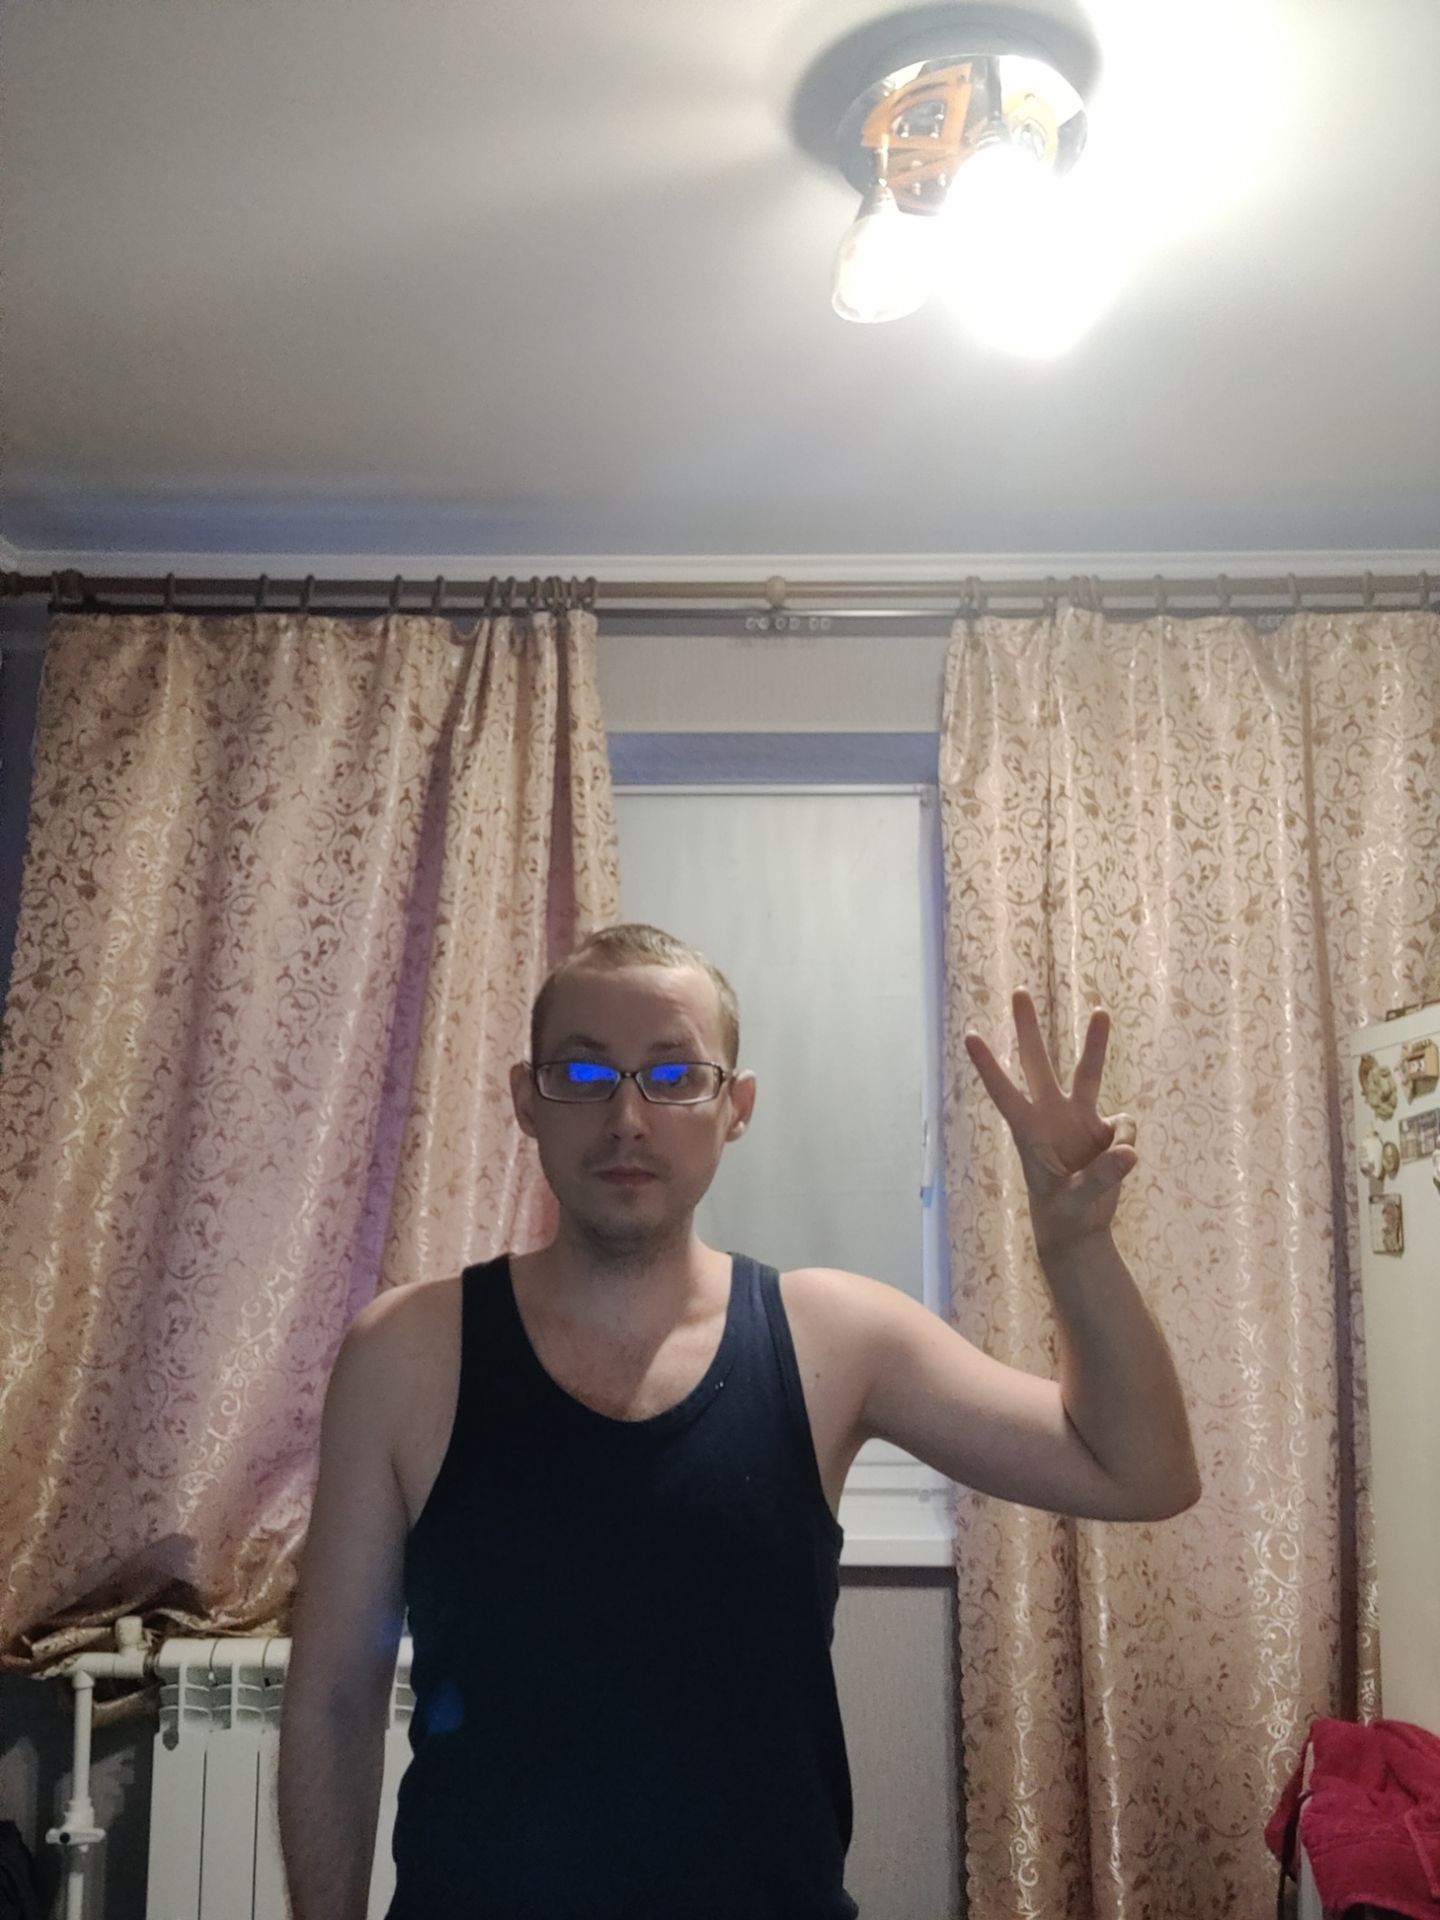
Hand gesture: three